Bazauges

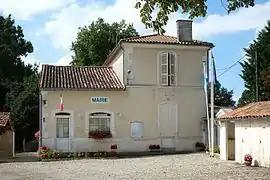
The town hall in Bazauges

Bazauges is a commune in the Charente-Maritime department in southwestern France.